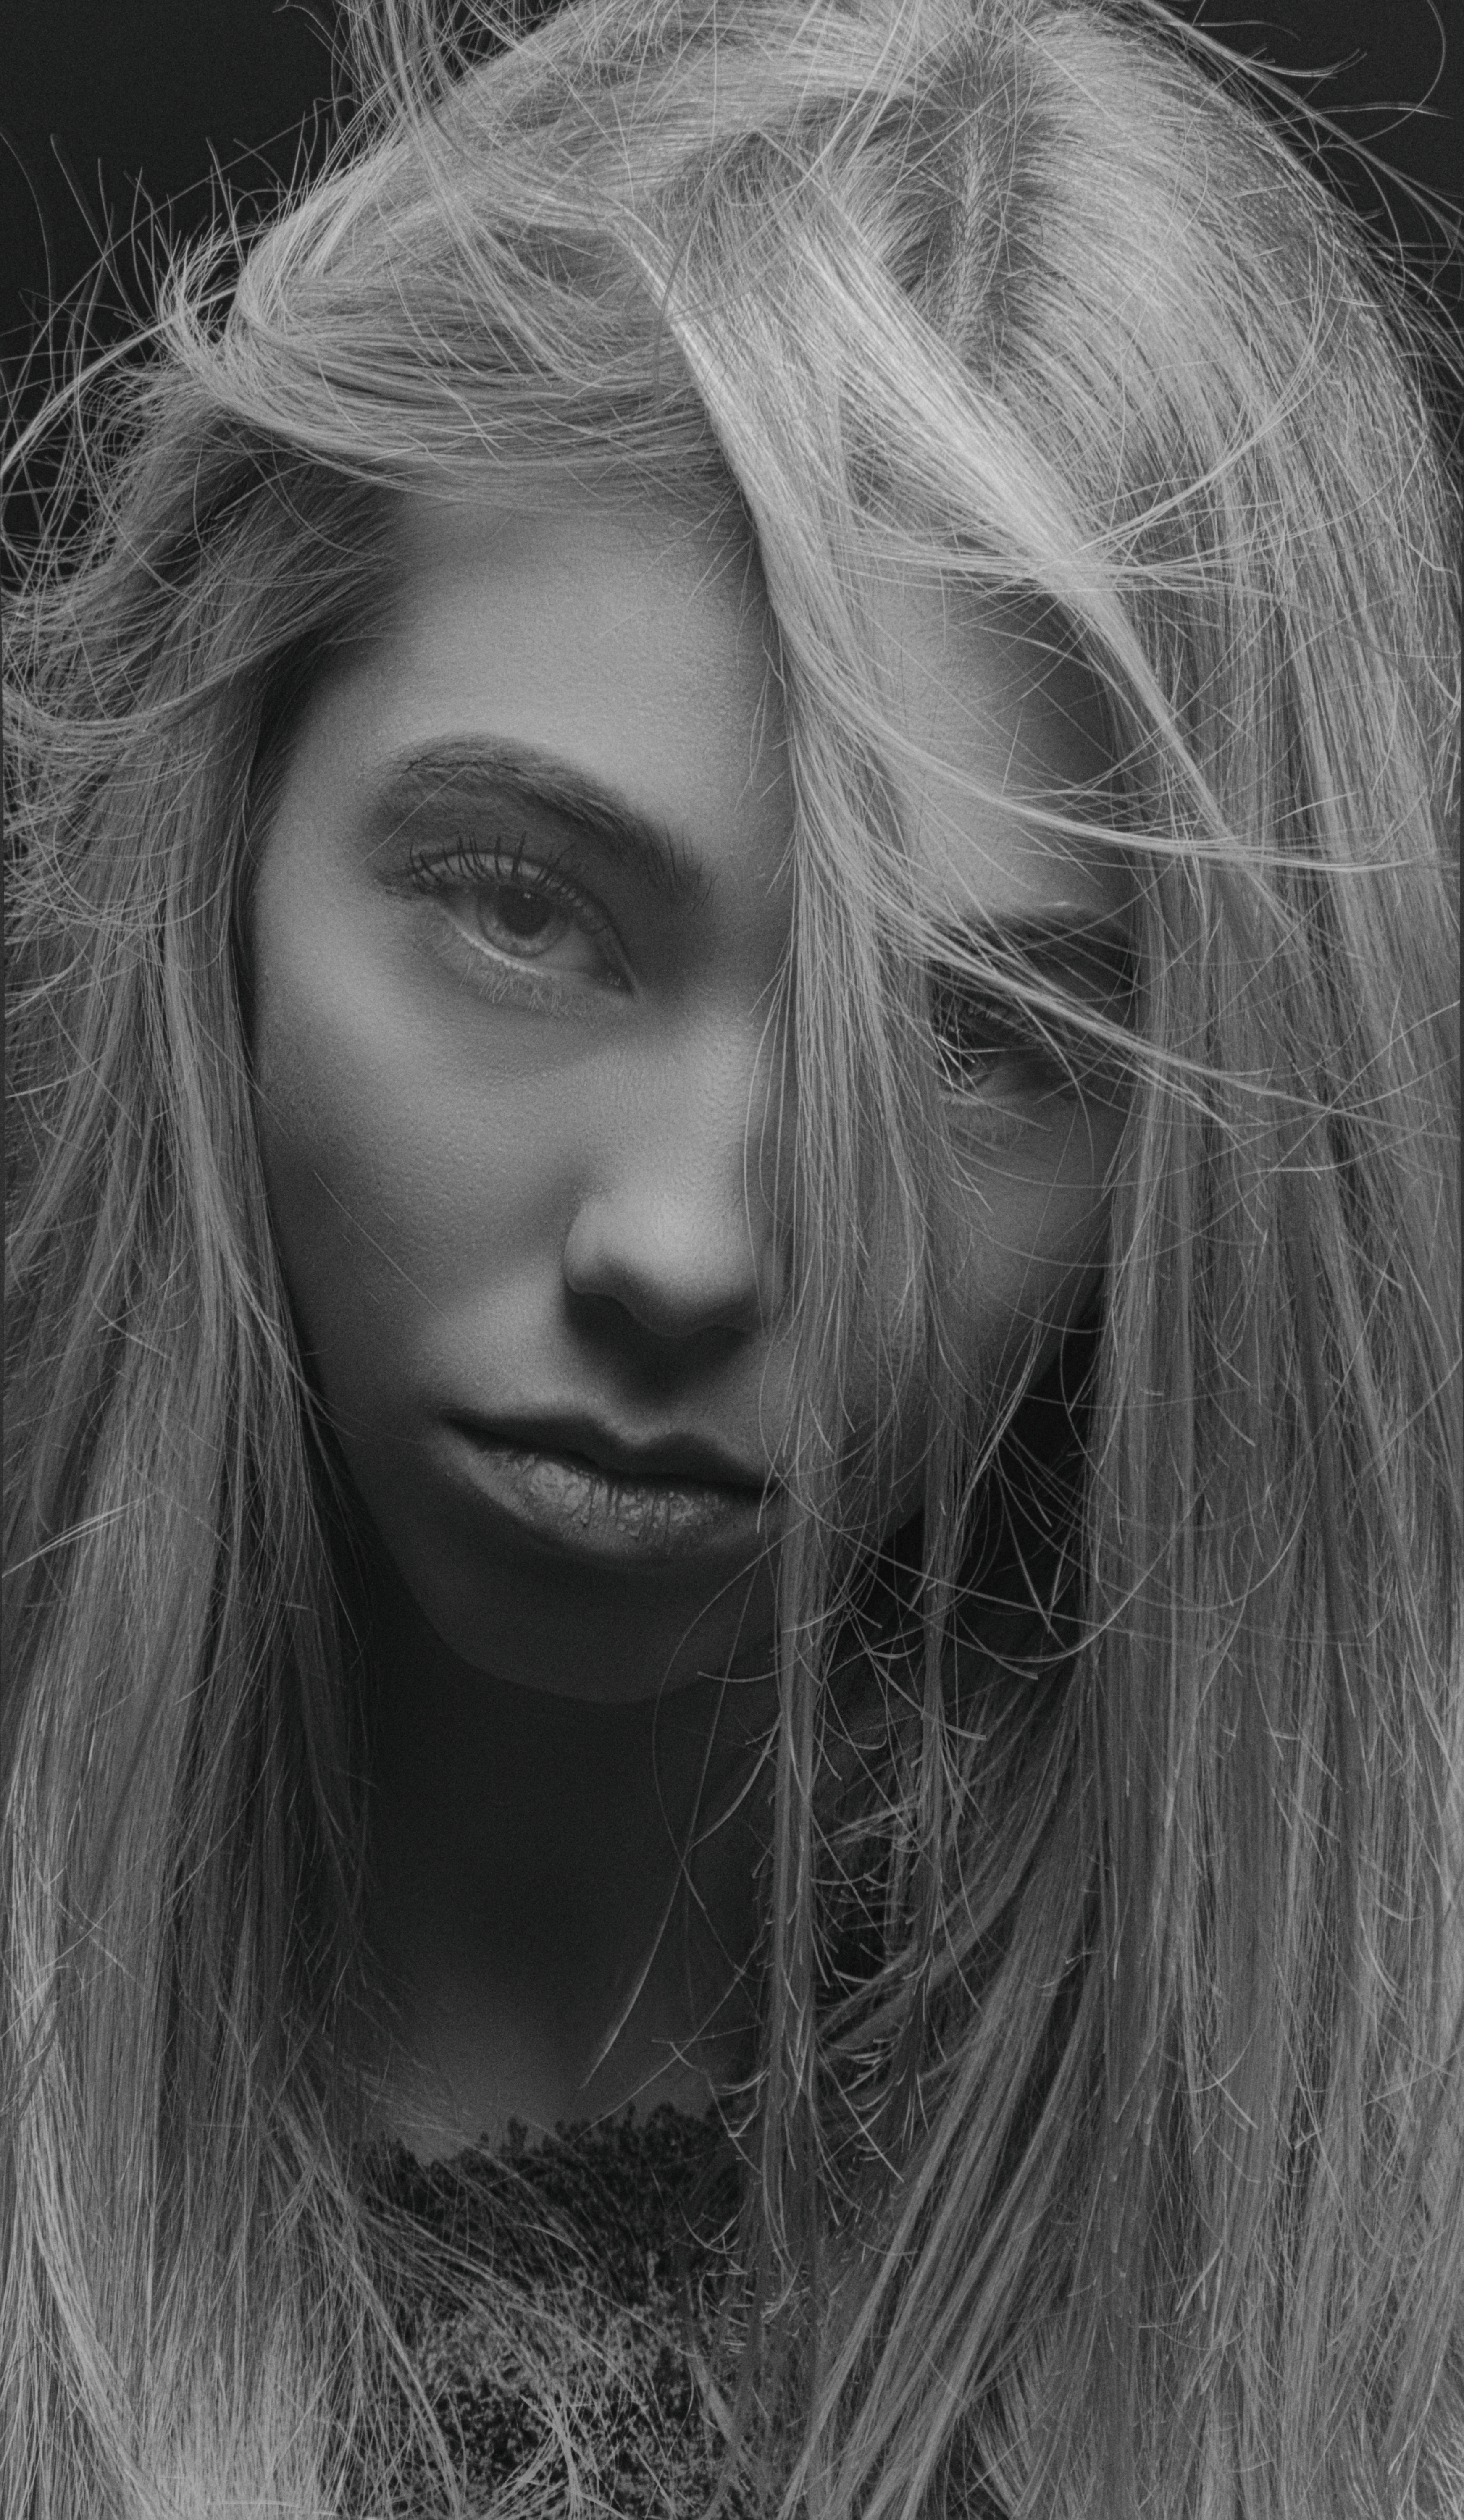
portrait, girl, body, retro, face, beautiful, look, studio, monochrome, donate, nose, skin, lip, chin, outerwear, eyebrow, shoulder, mouth, eyelash, organ, human body, flash photography, jaw, People in nature, iris, grey, black and white, style, black hair, happy, grass, layered hair, long hair, Step cutting, art, surfer hair, monochrome photography, brown hair, darkness, close up, self portrait, fur, feathered hair, fashion accessory, fashion model, illustration, stock photography, cg artwork, portrait photography, hair coloring, art model, reflection, photo shoot, model